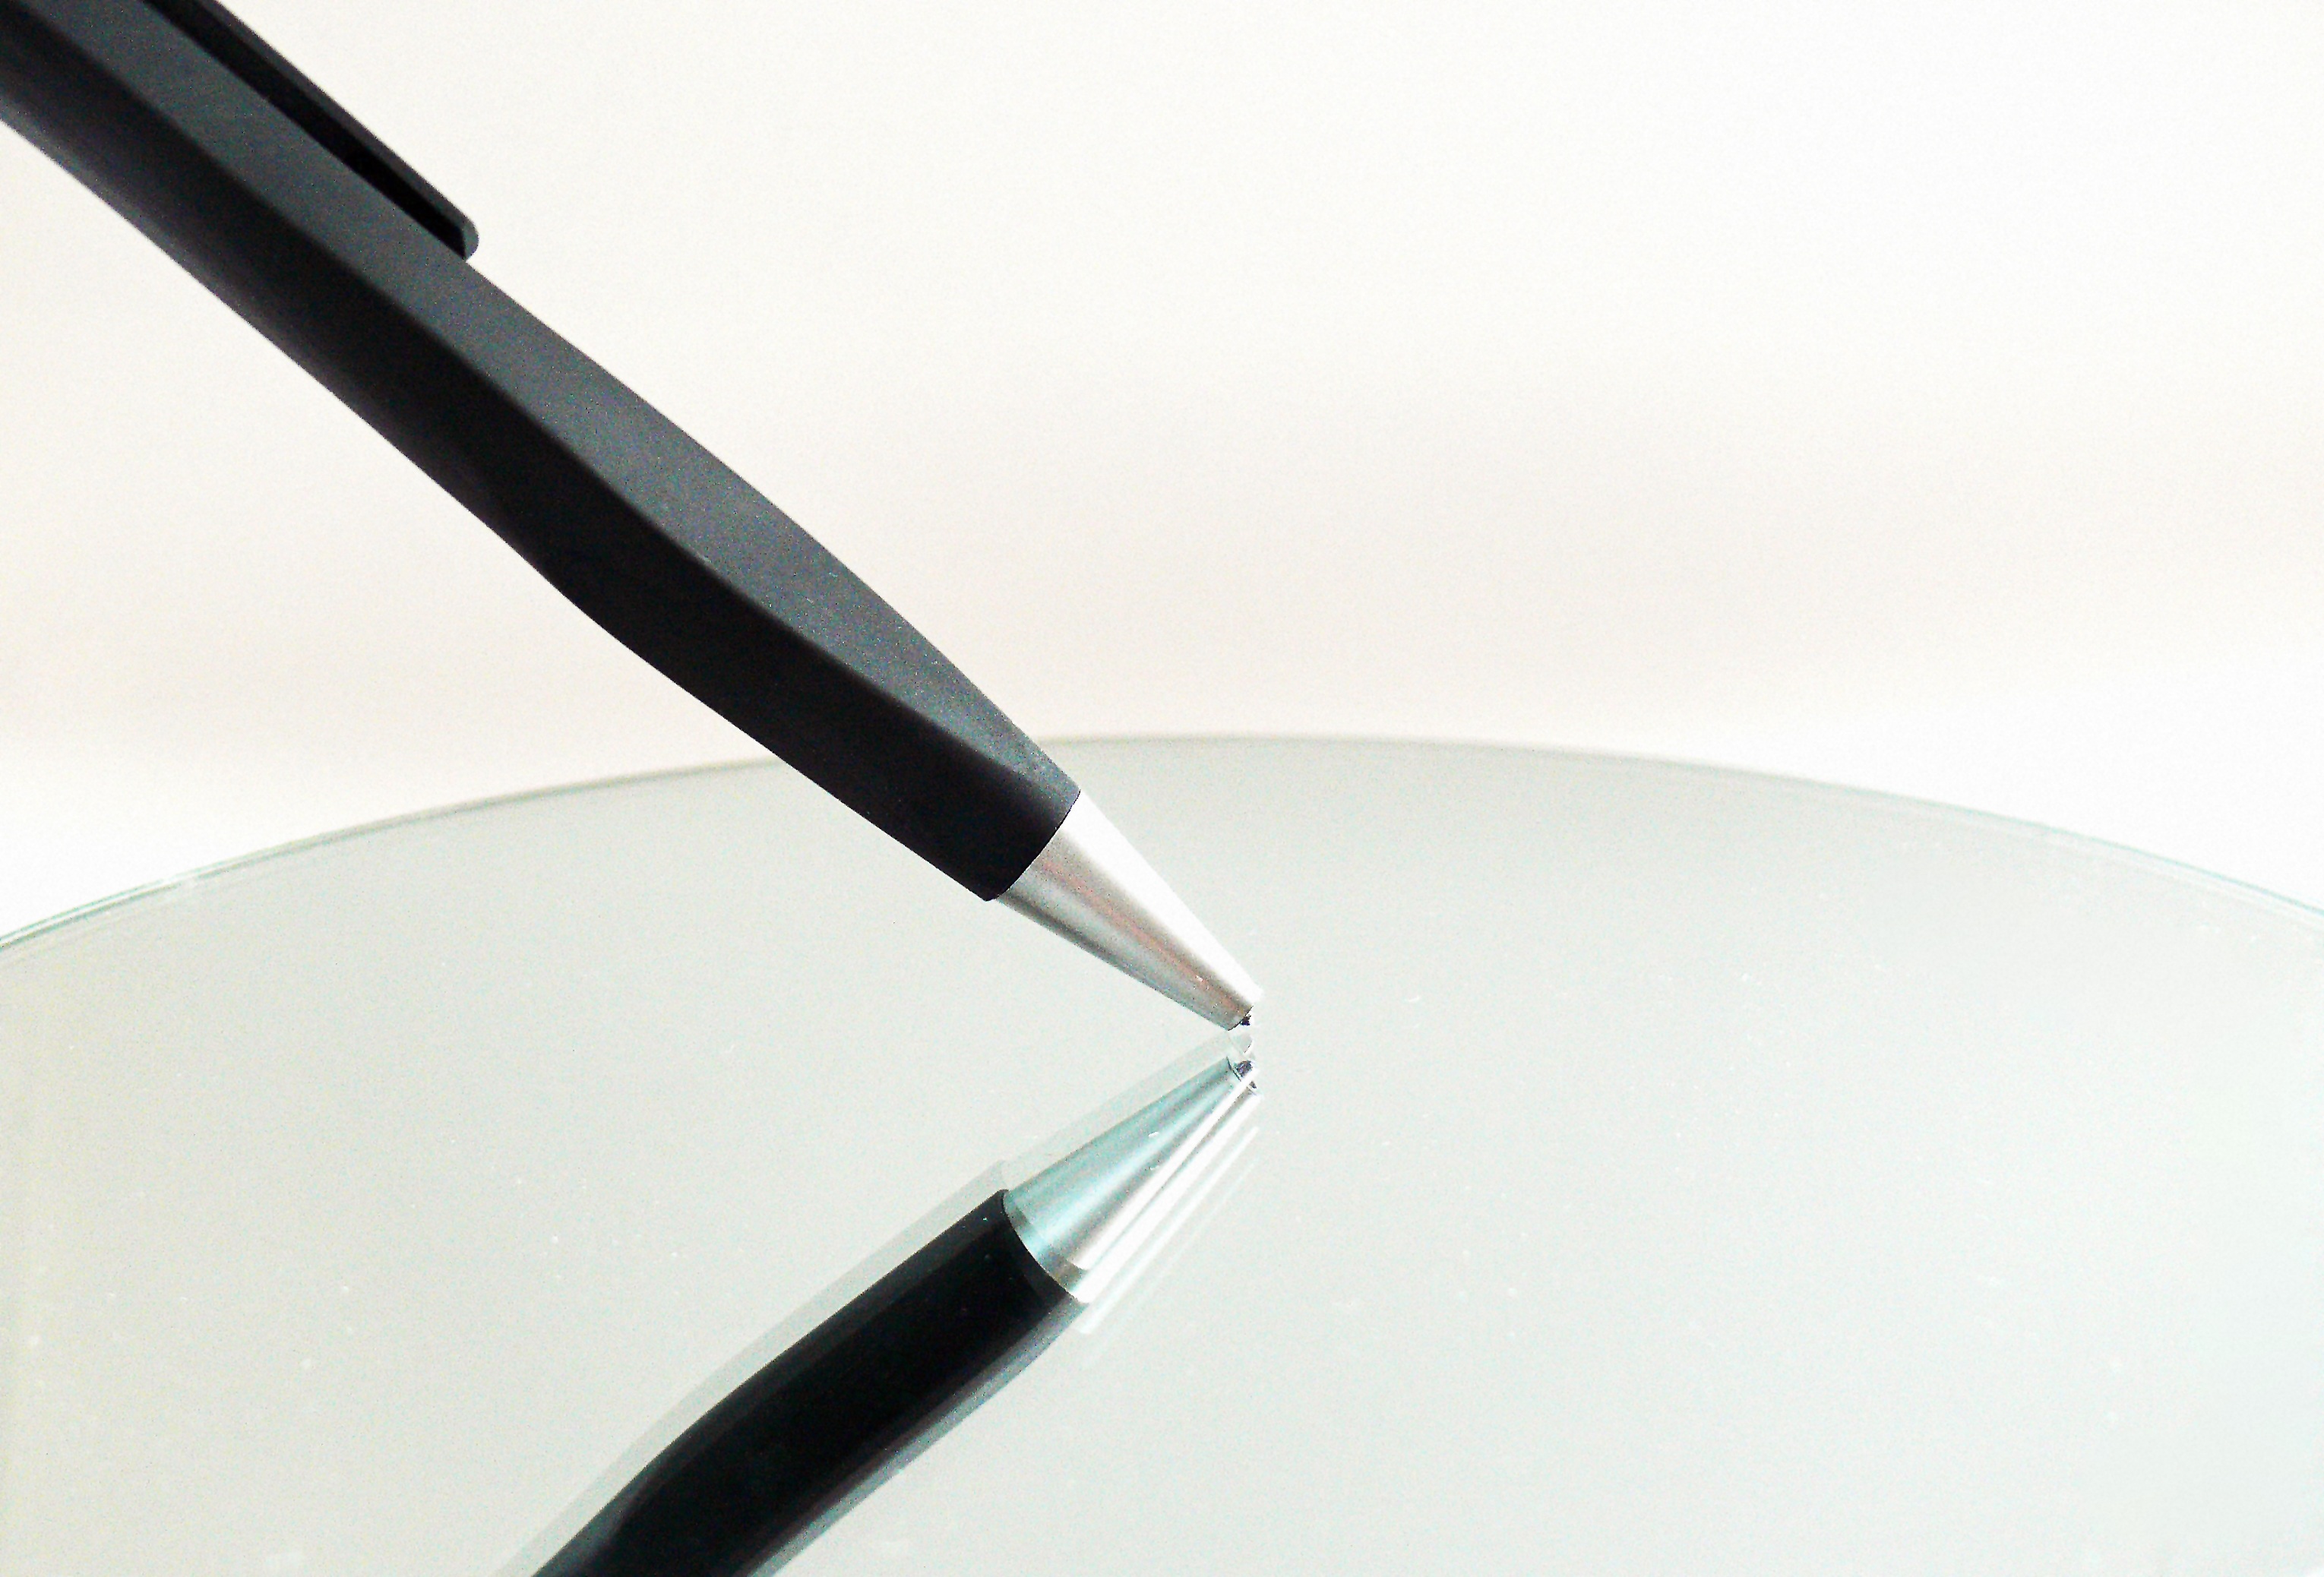
writing, pen, black, paper, writing implement, glasses, mine, list, leave, cosmetics, writing utensil